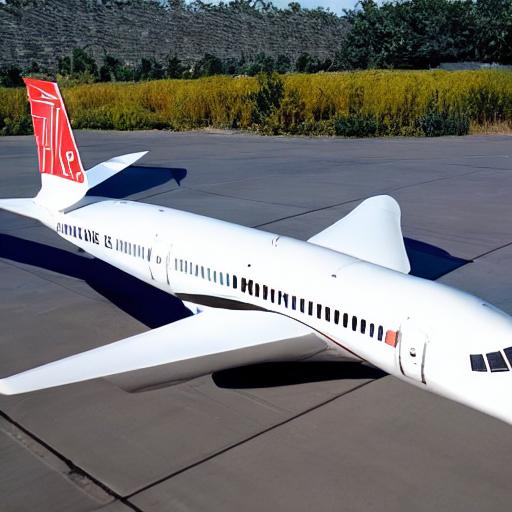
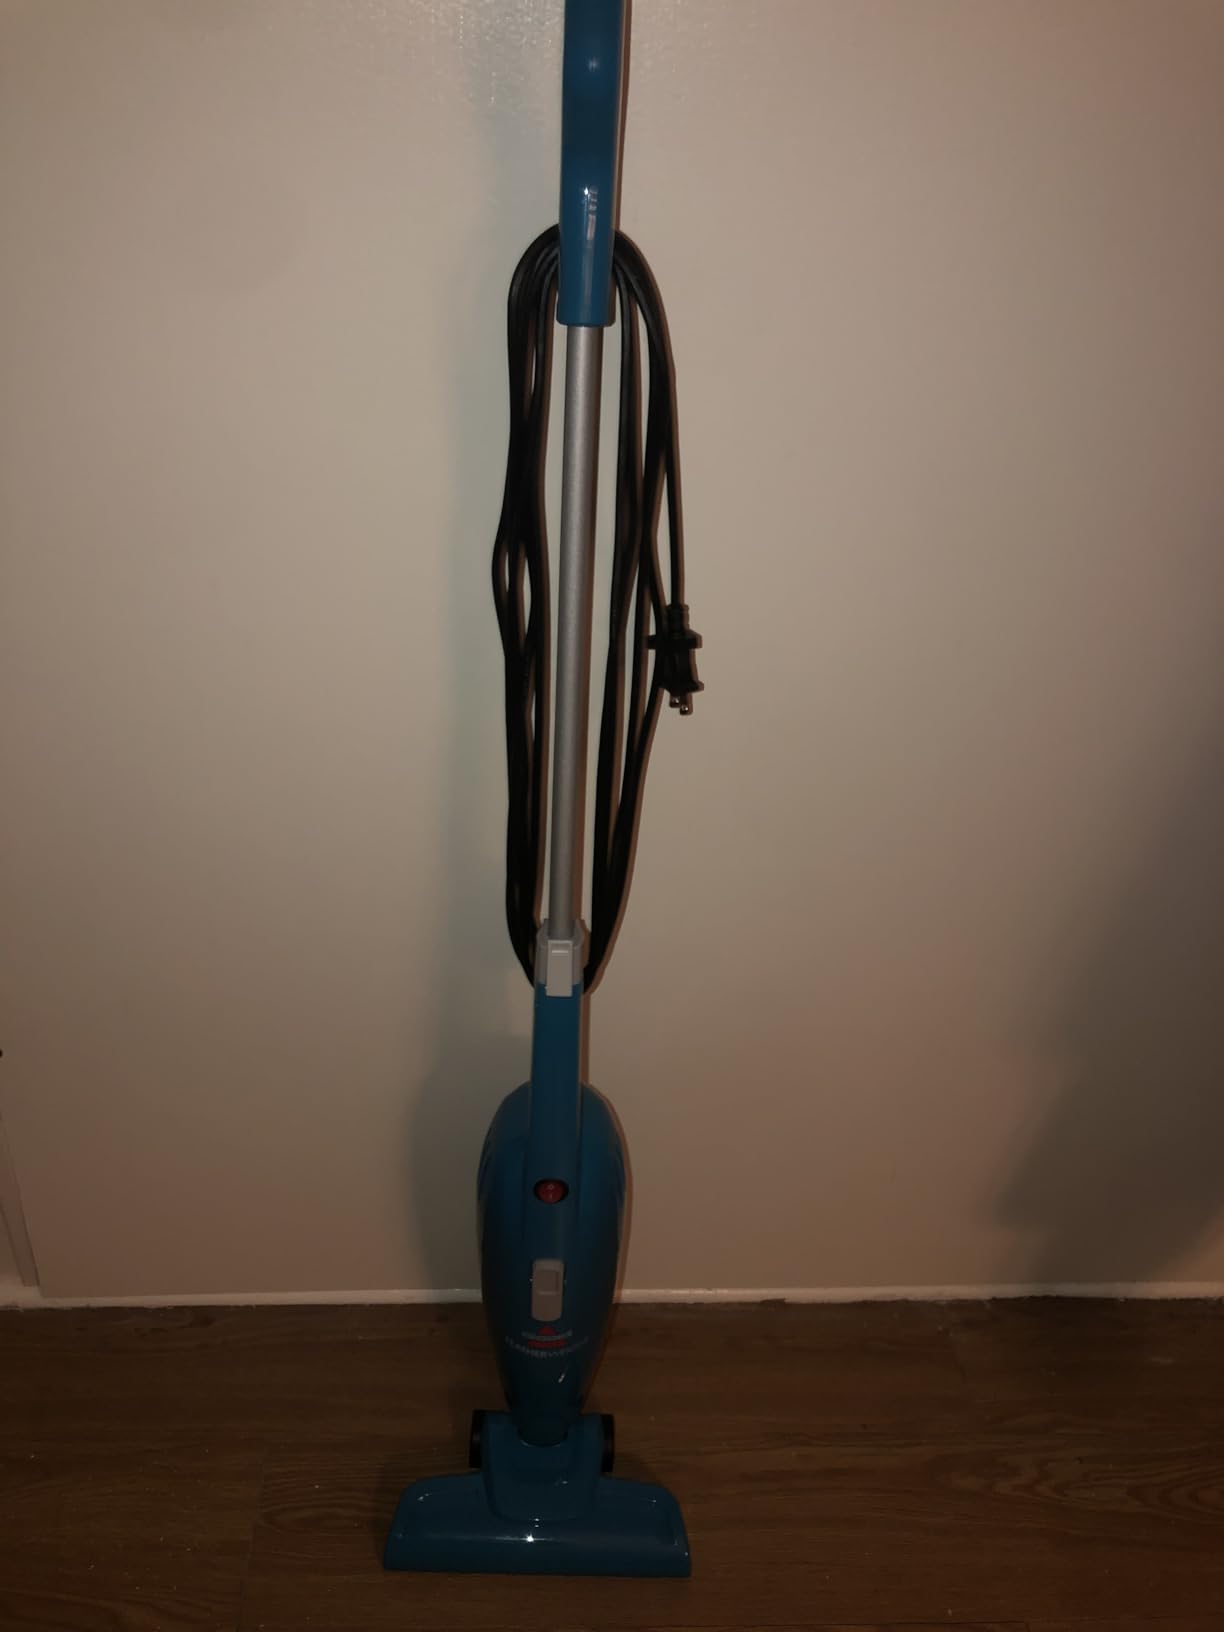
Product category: items_vacuum
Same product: no